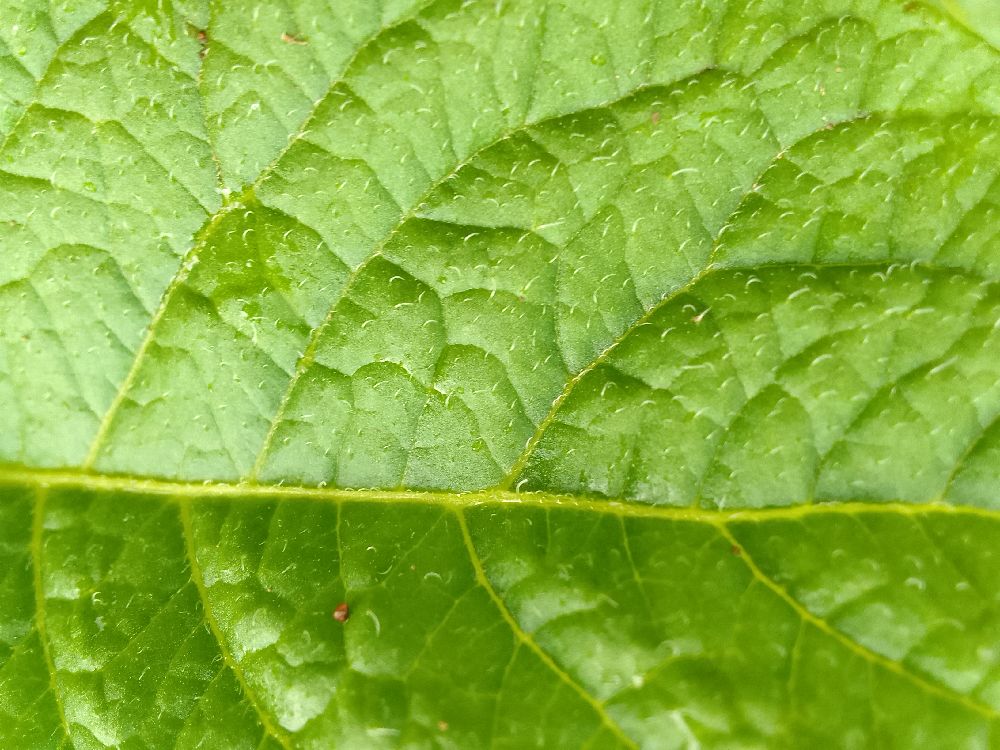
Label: Healthy